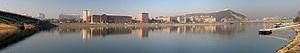
L'université polytechnique et économique de Budapest ou Université des Sciences Techniques et Economiques de Budapest est l'une des universités de Budapest, fondée en 1782 par l'empereur Joseph II d'Autriche. Elle est l'héritière de l'Institutum Geometricum, de l'École technique József, de l'université polytechnique royale József, de l'université royale hongroise polytechnique et économique Nádor József, de l'université polytechnique de Budapest.